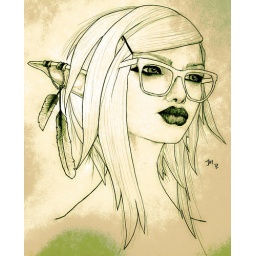
from Hair Fair 2010Hair: Oh Sugar by lamb (one of my favorite hairs!)0.7mm mechanical pencil on computer paper